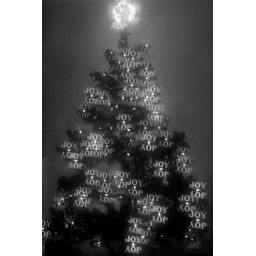
35/365: joy in black and white